Mark Russell (writer)

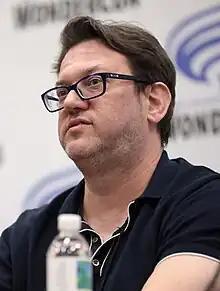
Russell at WonderCon in 2023

Mark Russell (born 1971) is an American author and comic book writer.